Notre-Dame de la Couture, Le Mans

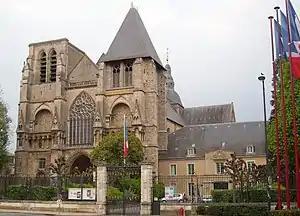

Notre-Dame de la Couture ("église de la Couture") is a church in Le Mans. Formerly the abbey church of Saint-Pierre de la Couture Abbey, it is in the centre of the present-day town. It mainly dates to the 12th century - it shows many similarities to Le Mans Cathedral and Angers Cathedral, both built at about the same time. Its large westwork is framed by two differently-designed towers and other former abbey buildings abut the church, with the prefecture for Sarthe now occupying those on the south side. It was classed as a historic monument in 1840.